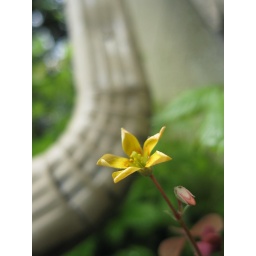
A yellow flower that grows in front of my old work. Very tiny plant.